2018 Commonwealth Games

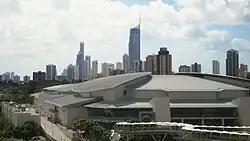
Gold Coast Convention and Exhibition Centre hosted netball

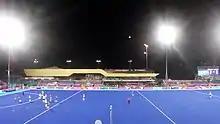
Gold Coast Hockey Centre hosted hockey

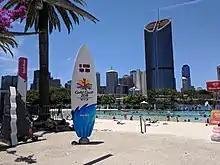
Countdown clock in Streets Beach at South Bank Parklands

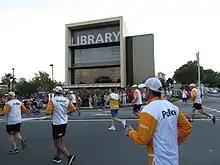
The 2018 Queen's Baton Relay passing in front of Helensvale Library

The Gold Coast 2018 was hosted across 18 venues located on the Gold Coast and in Brisbane, Townsville and Cairns. Sporting venues were well ahead available of Gold Coast 2018 ensuring that they were used and tested before the Games. The Australian and Queensland Governments and the City of Gold Coast invested A$320 million to deliver new and upgraded venues. Lendlease was the overlay delivery partner and official supporter property and infrastructure of the Games.